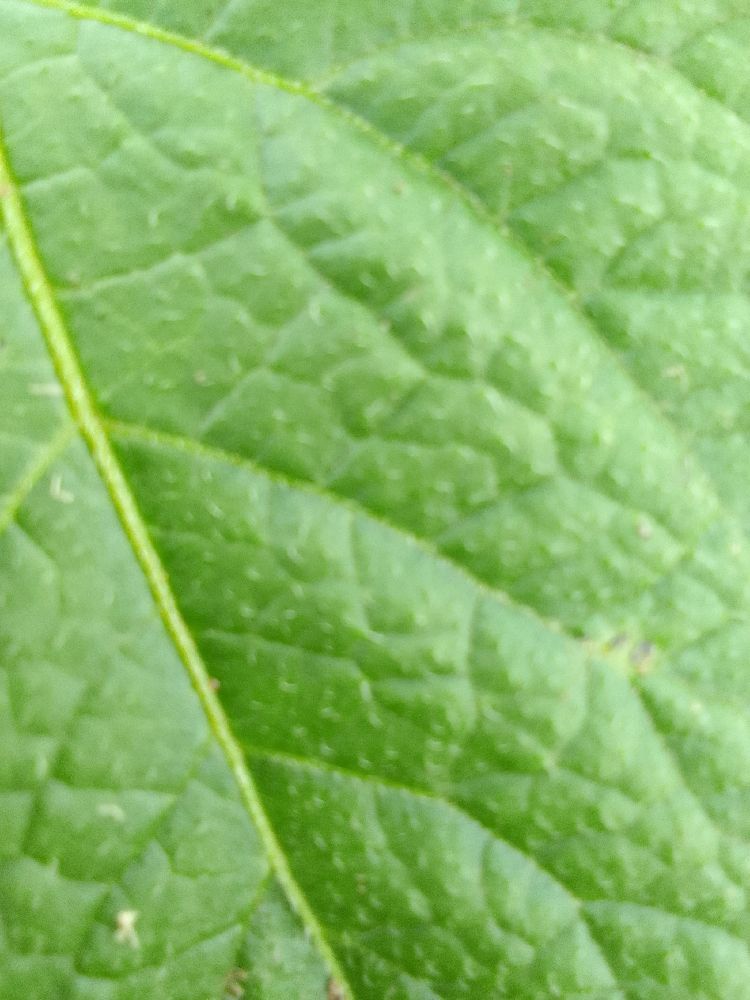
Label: Healthy